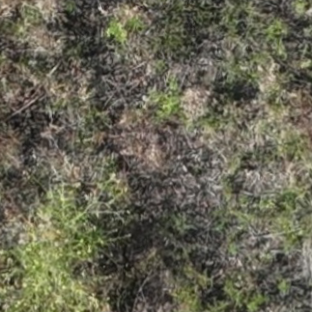
Month: july